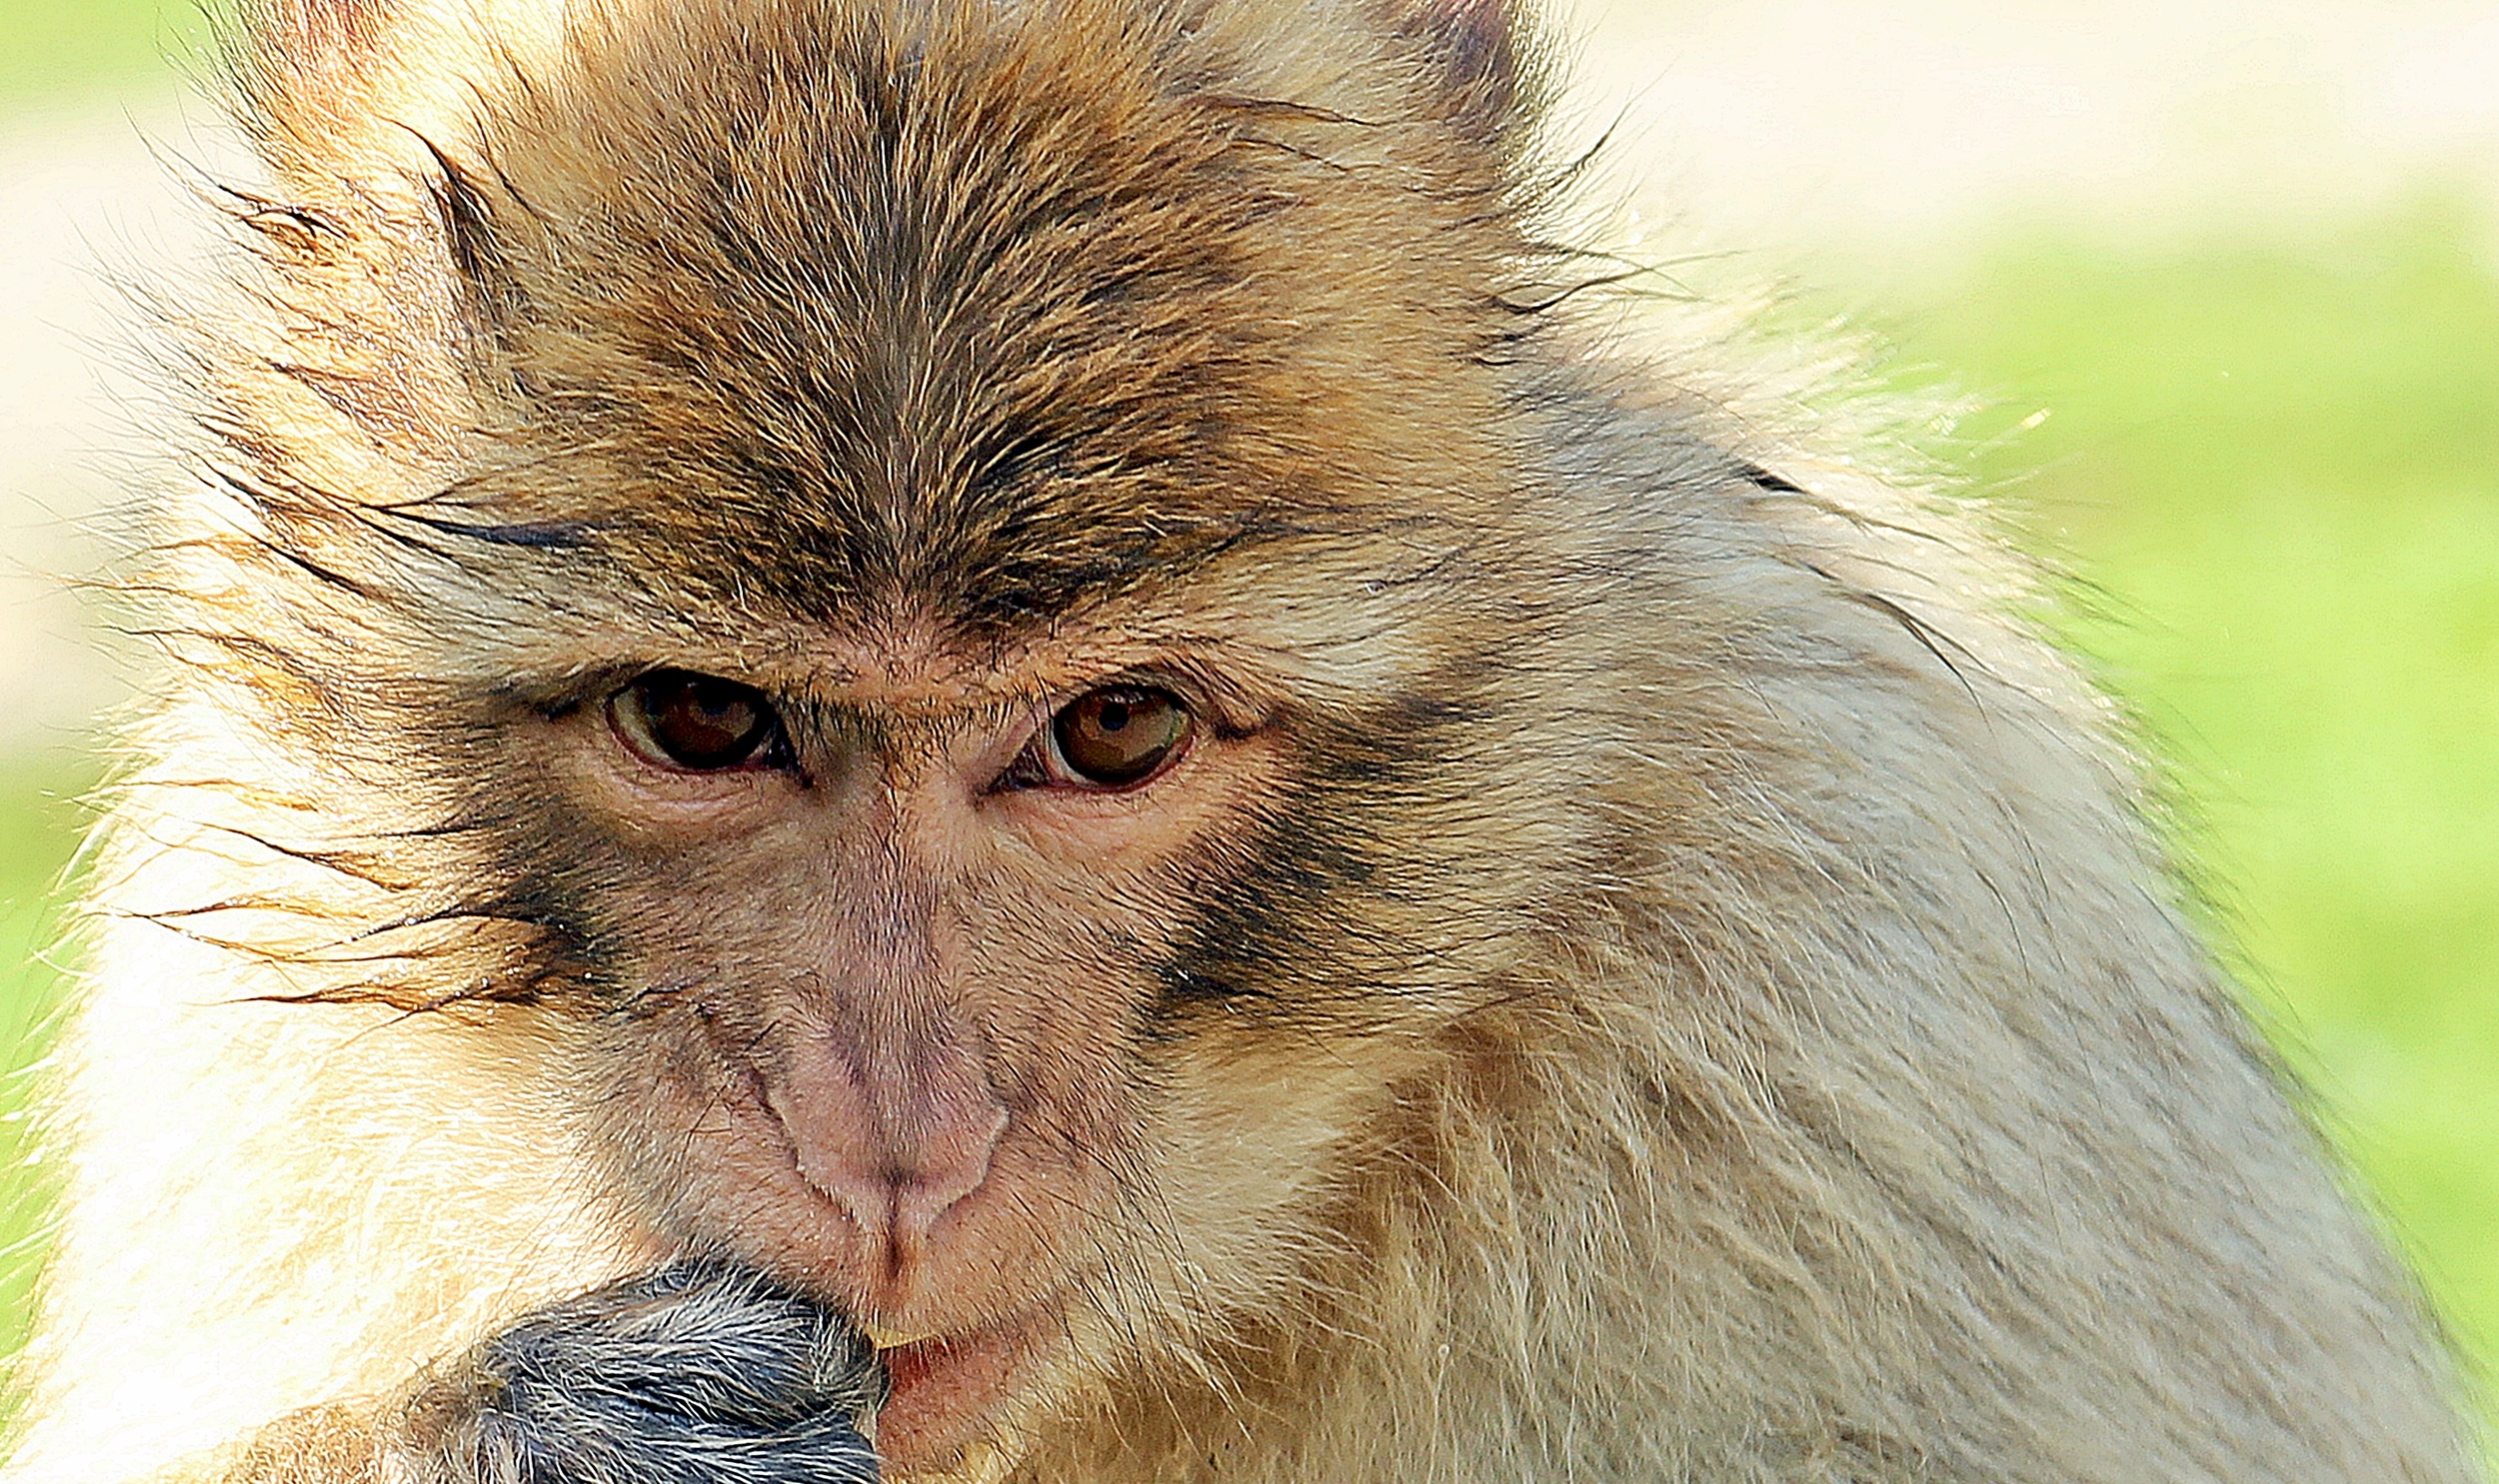
nature, animal, wildlife, thinking, portrait, brown, mammal, thoughtful, close, monkey, fauna, primate, close up, wild animal, baboon, head, vertebrate, creature, exotic, dreamy, enjoy, animal world, wildlife photography, macaque, young animal, old world monkey, animal recording, barbary ape, enjoy the sun, enjoy weather, thoughtful monkey, thoughtful mountain monkey, japanese macaque